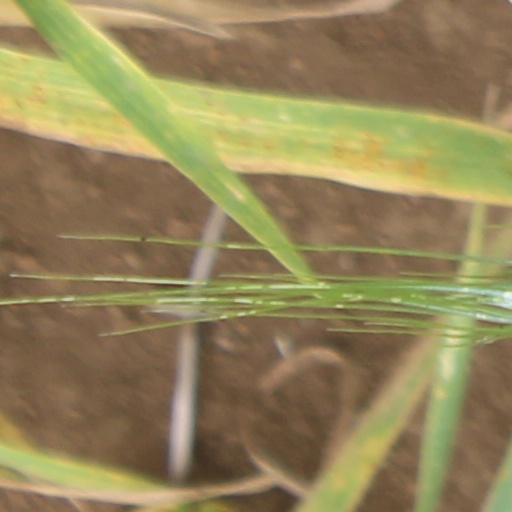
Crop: wheat